2023 BAL season rosters

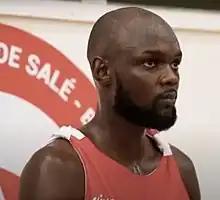
Abdoulaye Harouna, who had two BAL seasons of experience, was the leading scorer for the ABC Fighters

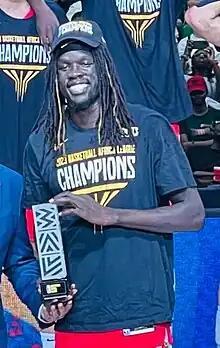
Al Ahly's Nuni Omot won MVP honours in his first BAL season

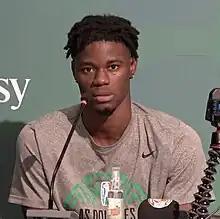
Senegalese point guard Jean Jacques Boissy was named to the All-BAL First Team

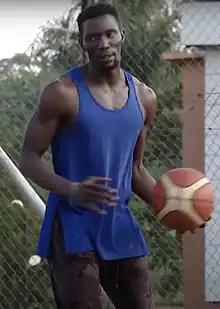
Long-time Oilers player Jimmy Enabu was on the City Oilers roster for their BAL debut

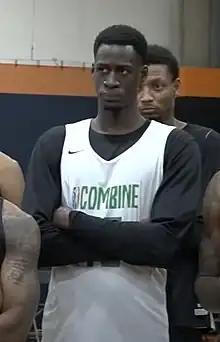
Makhtar Gueye played for Ferroviário da Beira

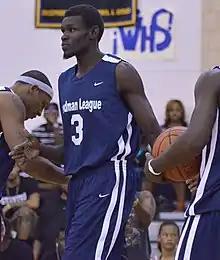
Ater Majok, the 2022 BAL Defensive Player of the Year, was Petro de Luanda's major reinforcement of the offseason

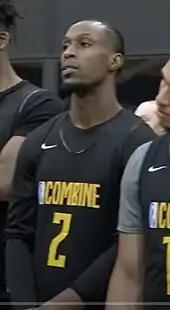
Adonis Filer represented REG

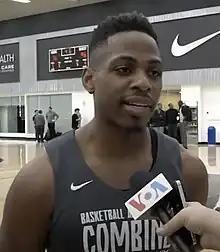
Uchenna Iroegbu made his BAL debut with SLAC

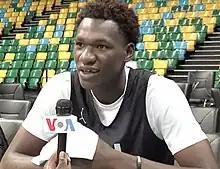
Aliou Diarra led Stade Malien to the third place medal

SLAC, playing in their second BAL season, brought back star players Dane Miller Jr. and Ibrahim Fofana.